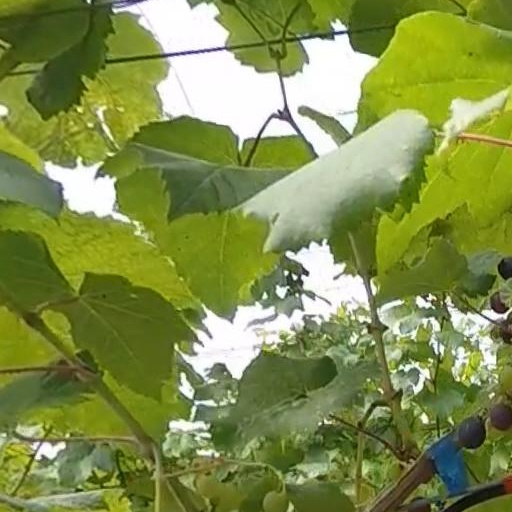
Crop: grape